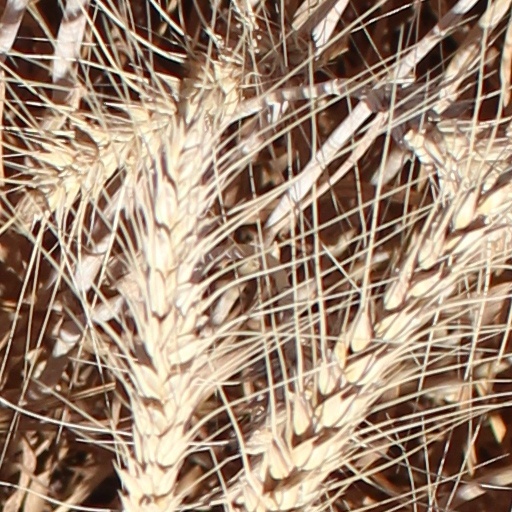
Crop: wheat